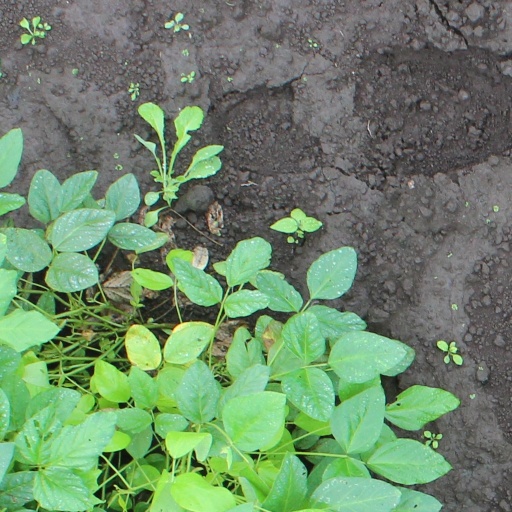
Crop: soybean